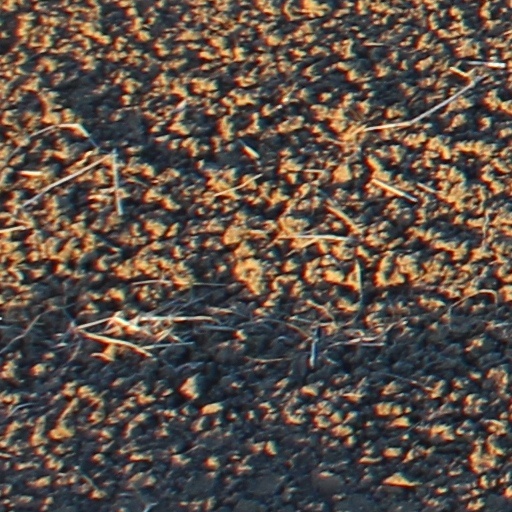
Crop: wheat